Ljuba Jezdić

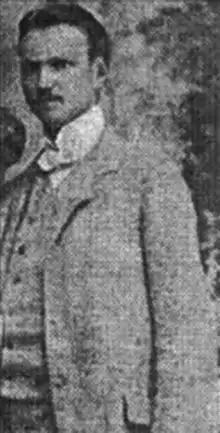
Ljuba Jezdić in civilian clothing

Ljubomir "Ljuba" Jezdić (1 October 1884 — 15 September 1927), known by his "nom de guerre" Razvigora (Развигора) was a Serbian Chetnik "voivode" (military commander) in the Macedonian Struggle, and a lawyer.